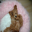
Label: dog